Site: brandenburg
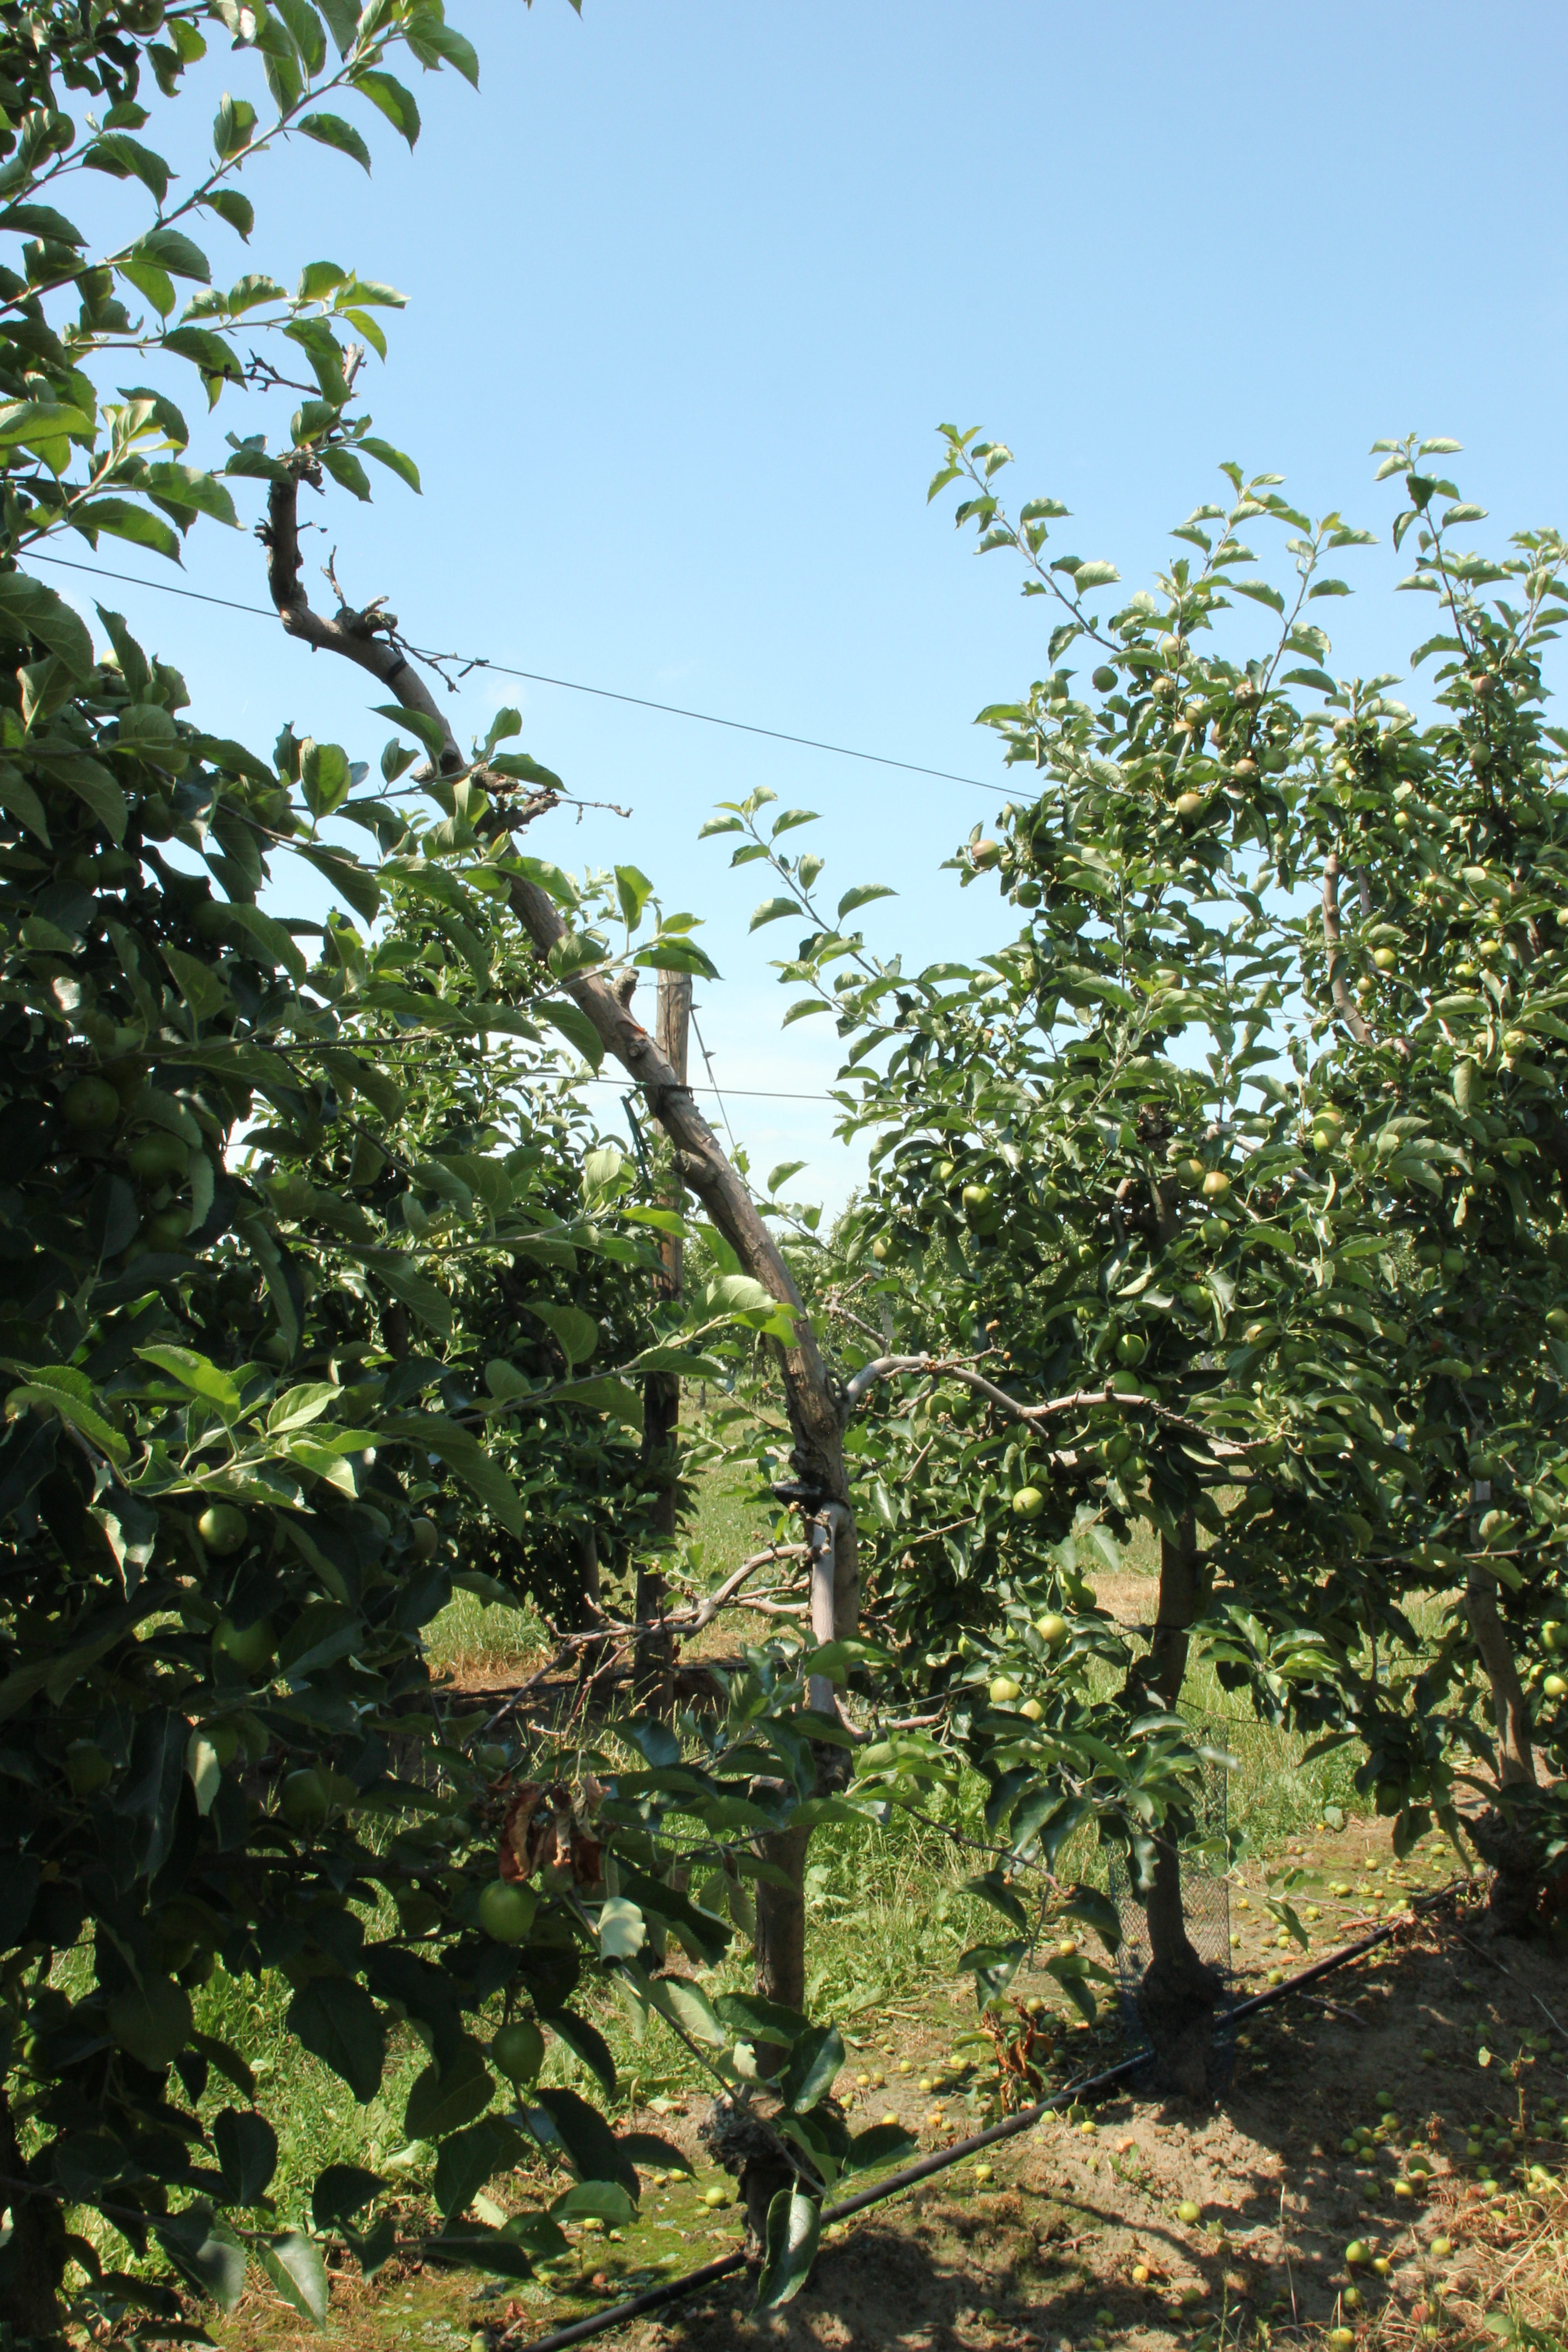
Growth stage (BBCH 74): Development of fruit